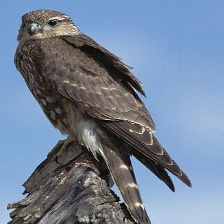
Species: MERLIN
Scientific name: FALCO COLUMBARIUS